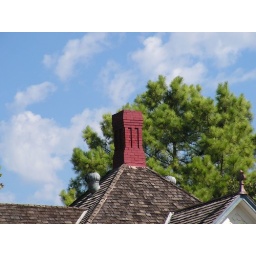
red chimney, evergreens, and blue sky in winfield